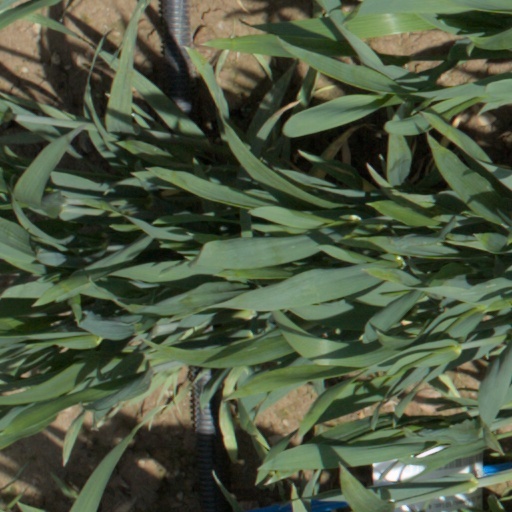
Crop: wheat